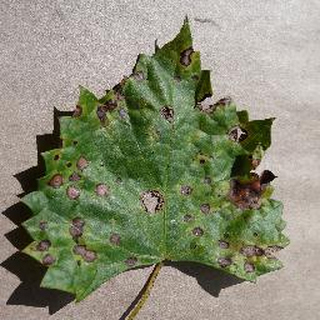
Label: grape_black_rot